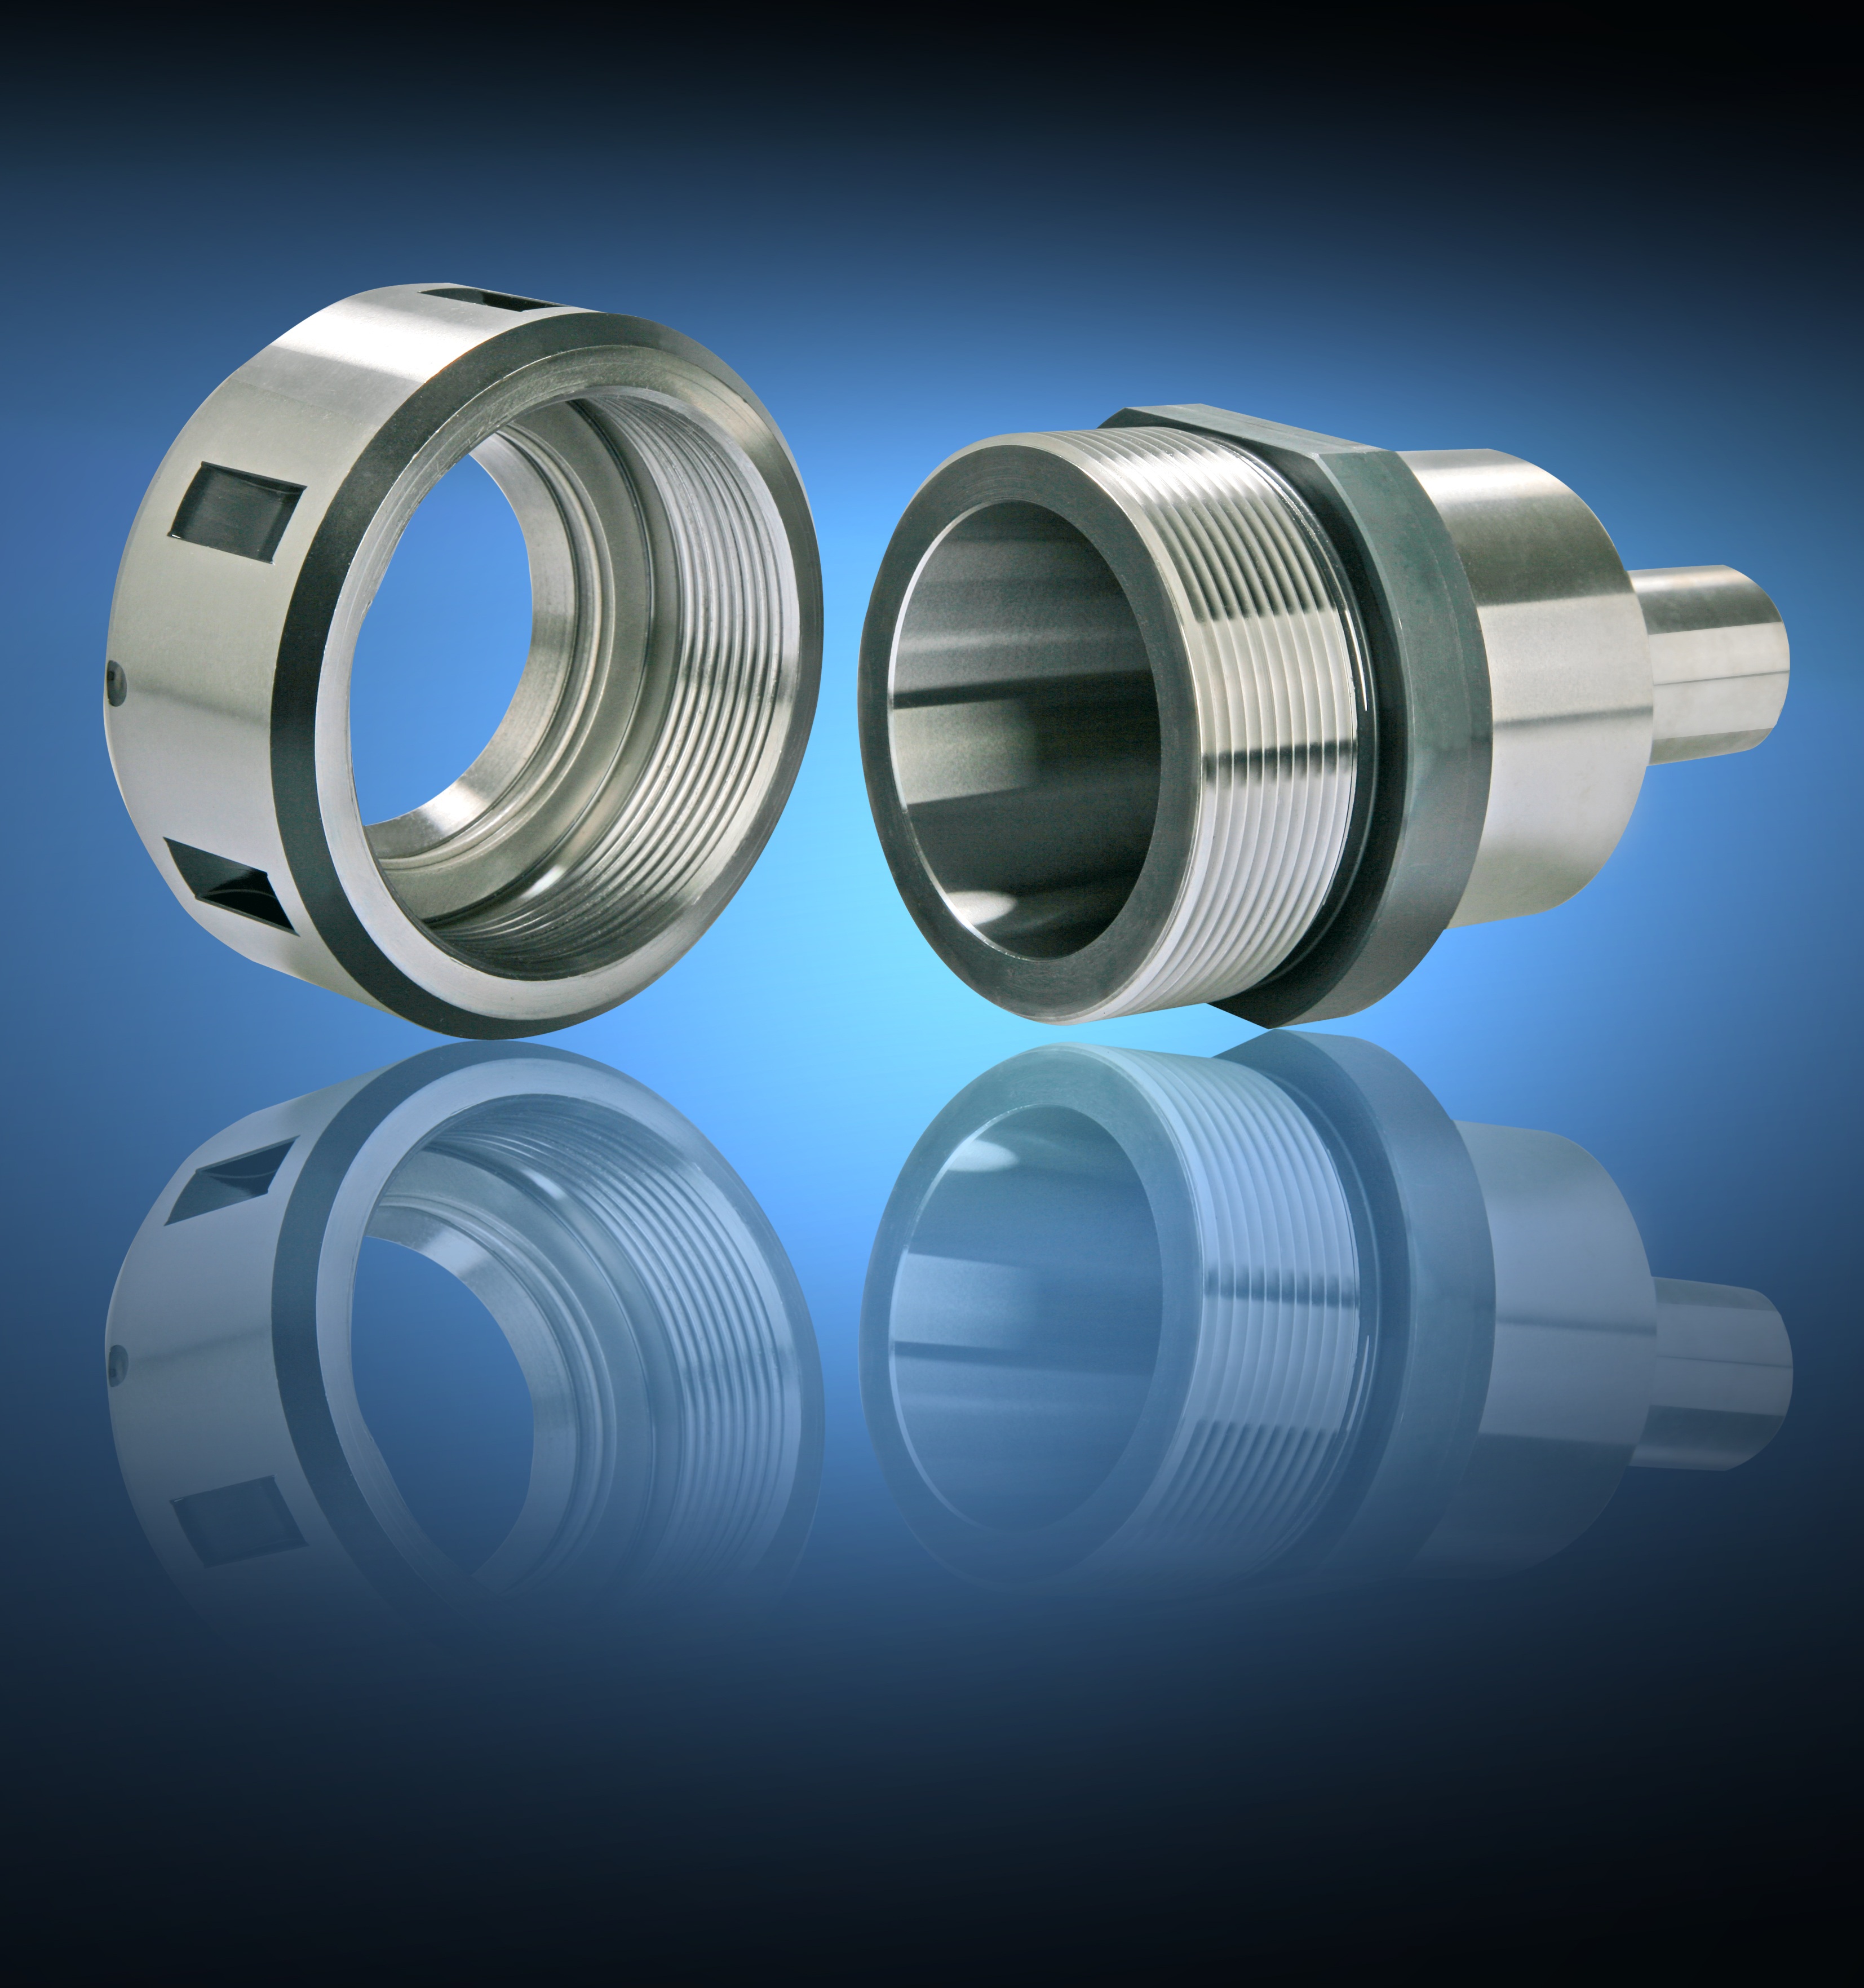
technology, wheel, metal, industrial, industry, circle, thread, product, turn, connection, closure, technical, metallic